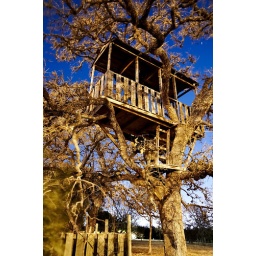
Neighborhood tree house at night in color